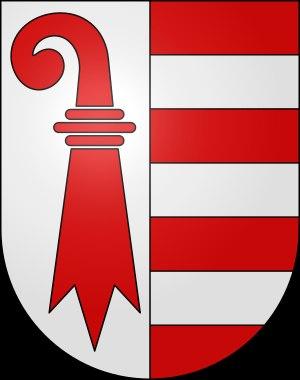
L’histoire de la Suisse depuis 1914 couvre la dernière étape de la formation de la Confédération des XXII cantons, à partir de la Première Guerre mondiale jusqu'à la création du canton du Jura, puis l'histoire du pays après.